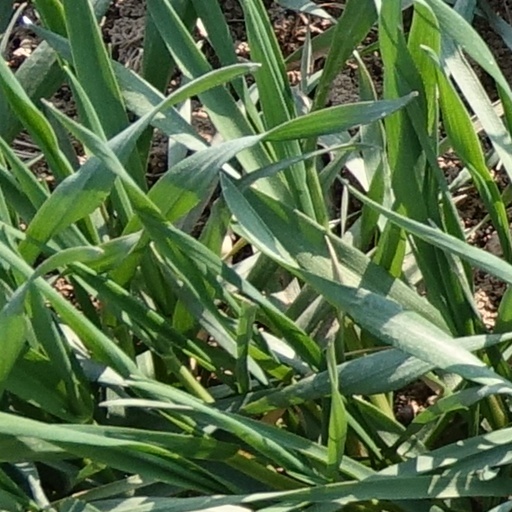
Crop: wheat